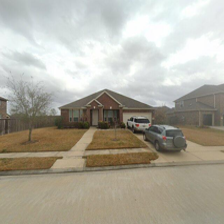
Label: streetView